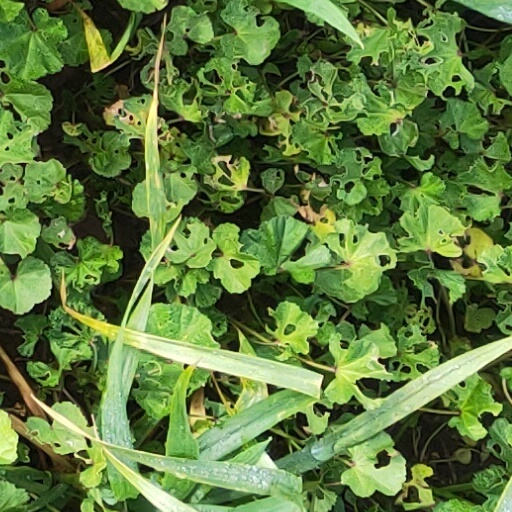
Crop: wheat